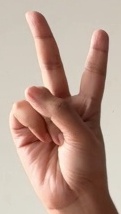
ASL sign: 2